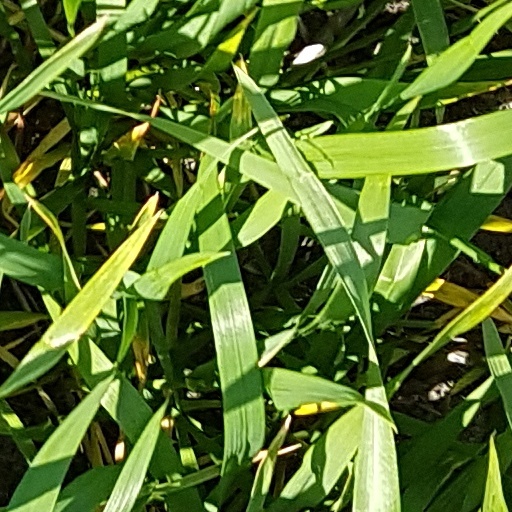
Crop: wheat